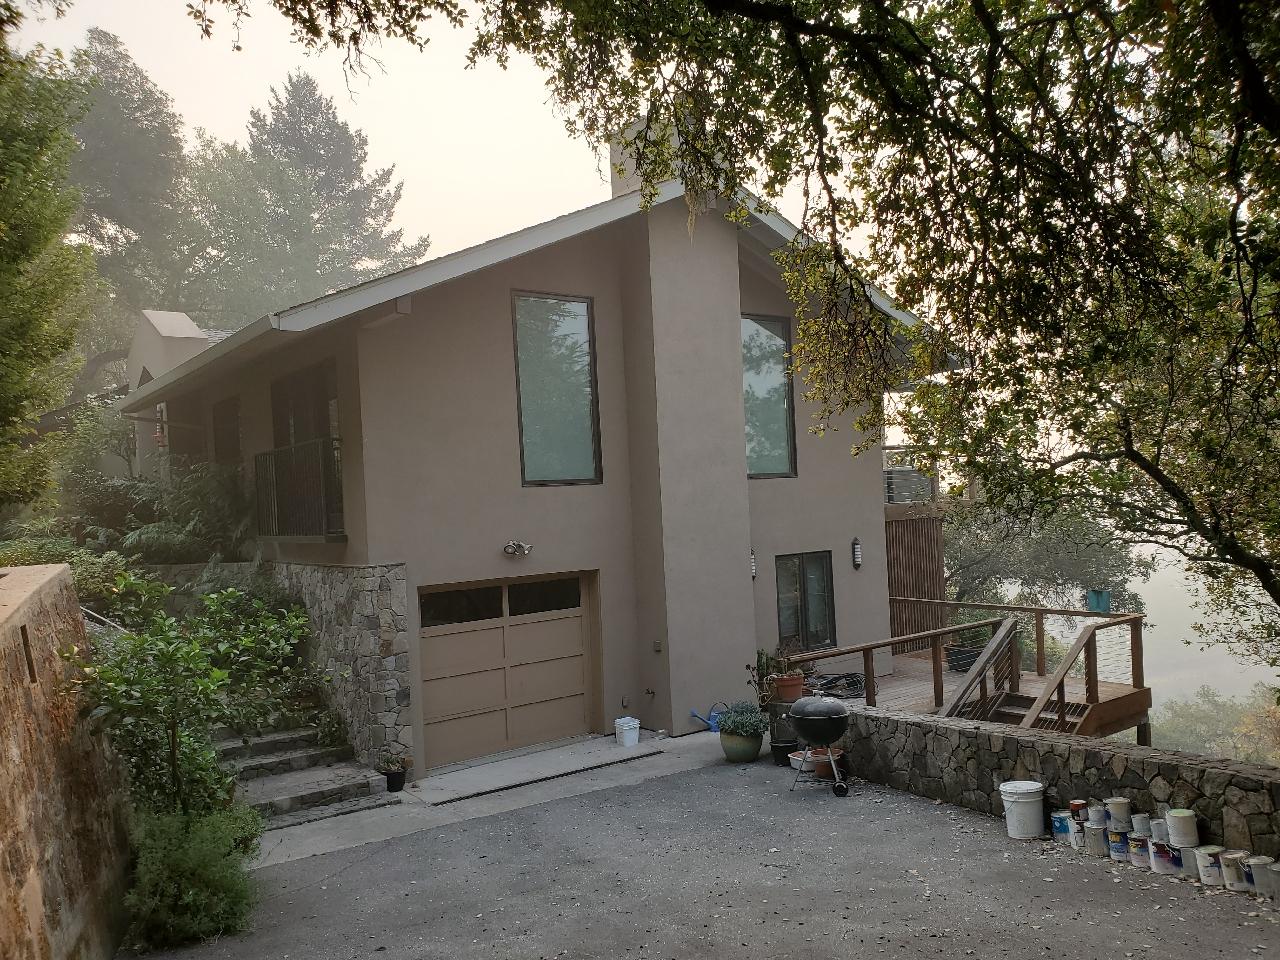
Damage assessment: no_damage